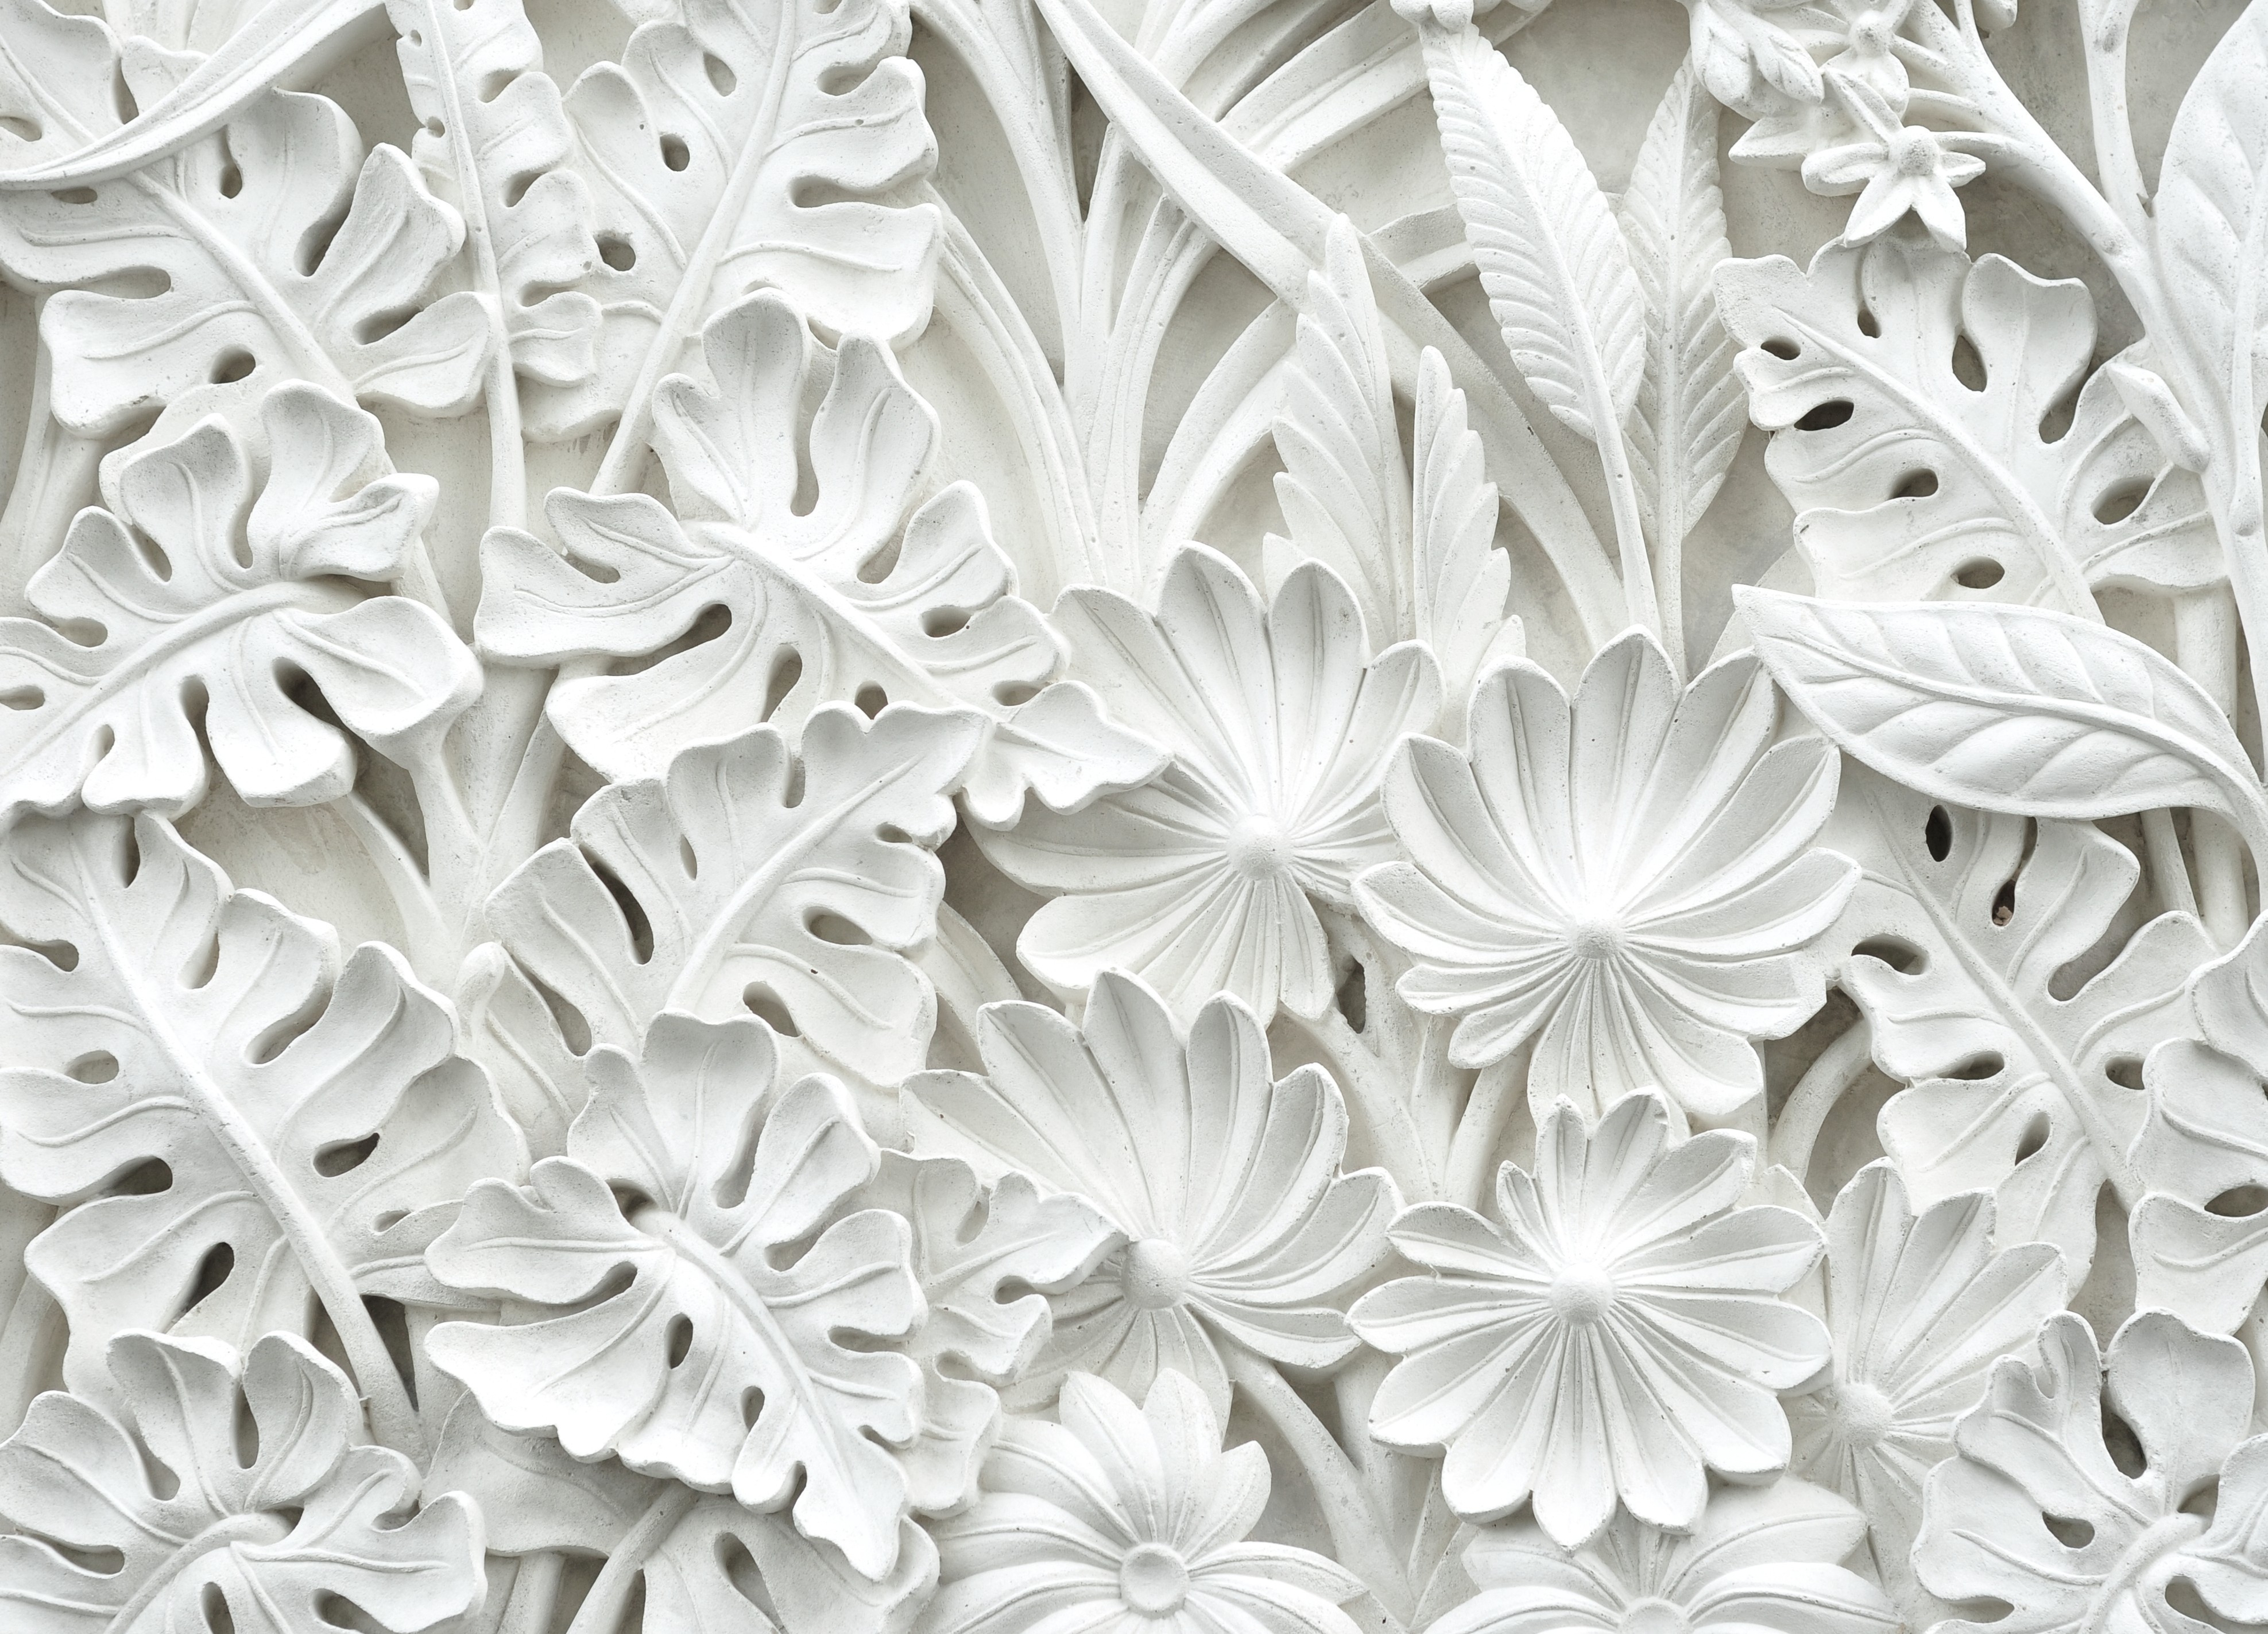
black and white, white, petal, pattern, line, monochrome, decor, material, circle, textile, art, design, wallpaper, motif, flooring, stone carving